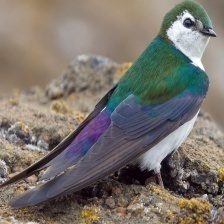
Species: VIOLET GREEN SWALLOW
Scientific name: TACHYCINETA THALASSINA